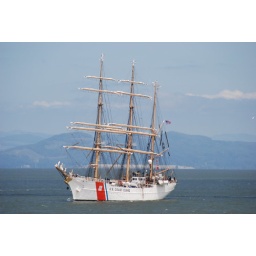
us coast guard tall ship in astoria,or.